United Utah Party

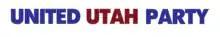
Former logo used in the 2017 and 2018 elections

On June 21, 2017, the UUP filed a lawsuit against Utah state officials to get Bennett's name on the ballot. In court, a Utah state attorney argued that the UUP could have formed earlier to meet the application deadline. A party lawyer argued that only a "soothsayer" could have predicted that Jason Chaffetz would resign from the U.S. House of Representatives. On August 2, 2017, a federal judge in charge of the case ordered Utah election officials to allow Bennett on the ballot under the United Utah Party.